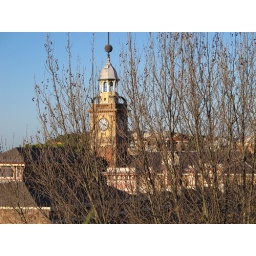
Custom house clock tower in Newcastle.